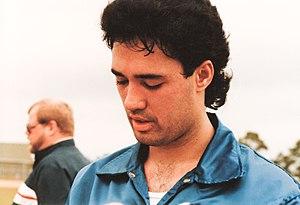
Ronald Maurice Darling est un ancien lanceur partant droitier des Ligues majeures de baseball. Il a joué de 1983 à 1995 et s'est surtout distingué chez les Mets de New York.